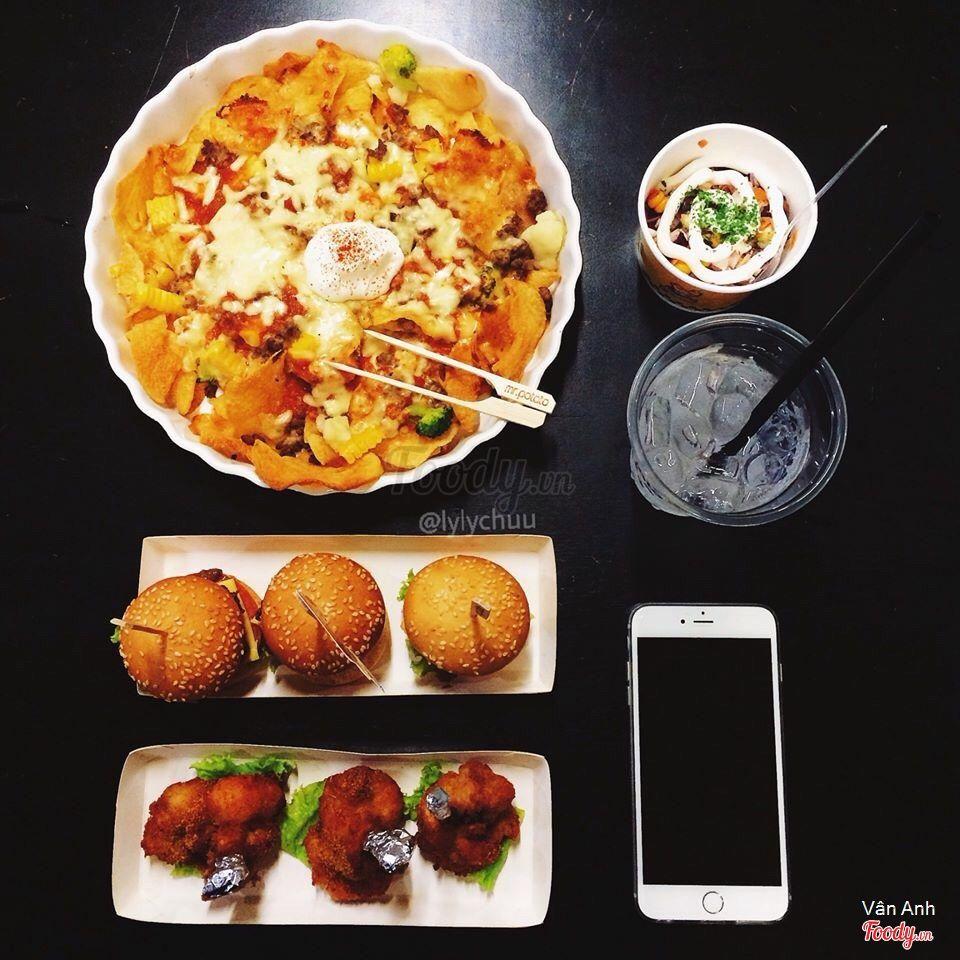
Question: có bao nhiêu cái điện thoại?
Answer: có một cái điện thoại